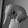
ASL letter: Q